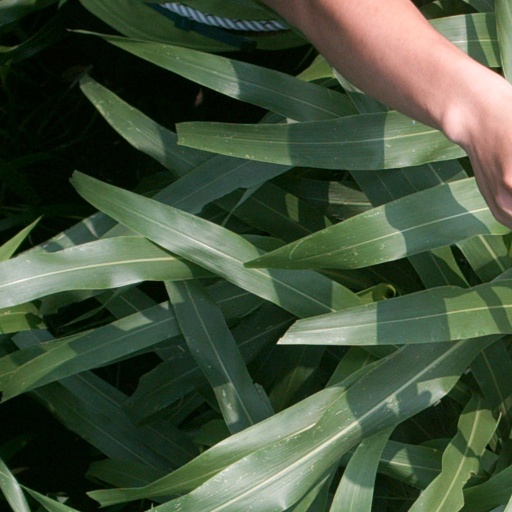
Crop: sorghum